Mulholland Drive (film)

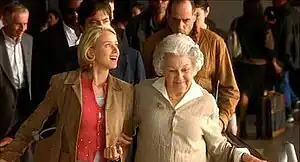
Betty (Watts) arrives in Los Angeles; pictured with Irene (Jeanne Bates). Betty is bright and optimistic, in contrast to Diane—also played by Watts—in the later part of the film.

Betty Elms (Naomi Watts) is the bright and talented newcomer to Los Angeles, described as "wholesome, optimistic, determined to take the town by storm," and "absurdly naïve." Her perkiness and intrepid approach to helping Rita because it is the right thing to do is reminiscent of Nancy Drew for reviewers. Her entire persona at first is an apparent cliché of small-town naïveté. But it is Betty's identity, or loss of it, that appears to be the focus of the film. For one critic, Betty performed the role of the film's consciousness and unconscious. Watts, who modeled Betty on Doris Day, Tippi Hedren and Kim Novak, observed that Betty is a thrill-seeker, someone "who finds herself in a world she doesn't belong in and is ready to take on a new identity, even if it's somebody else's." This has also led one theorist to conclude that since Betty had naïvely, yet eagerly entered the Hollywood system, she had become a "complicit actor" who had "embraced the very structure that" destroyed her. In an explanation of her development of the Betty character, Watts stated: